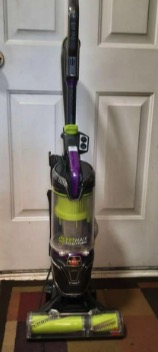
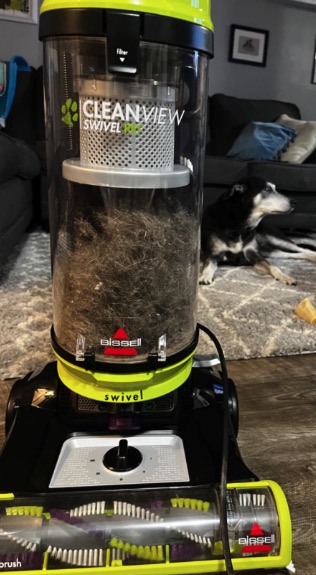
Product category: items_vacuum
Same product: no